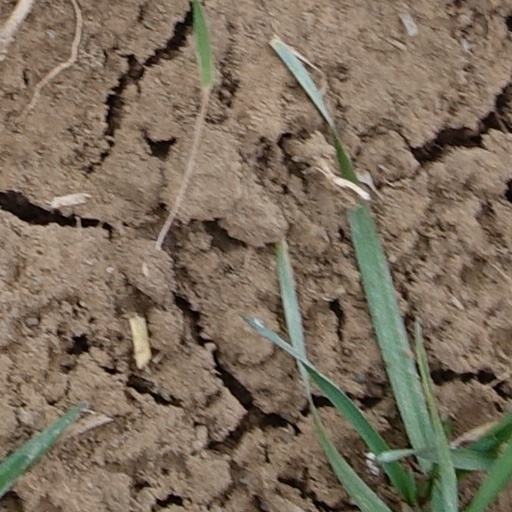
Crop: wheat